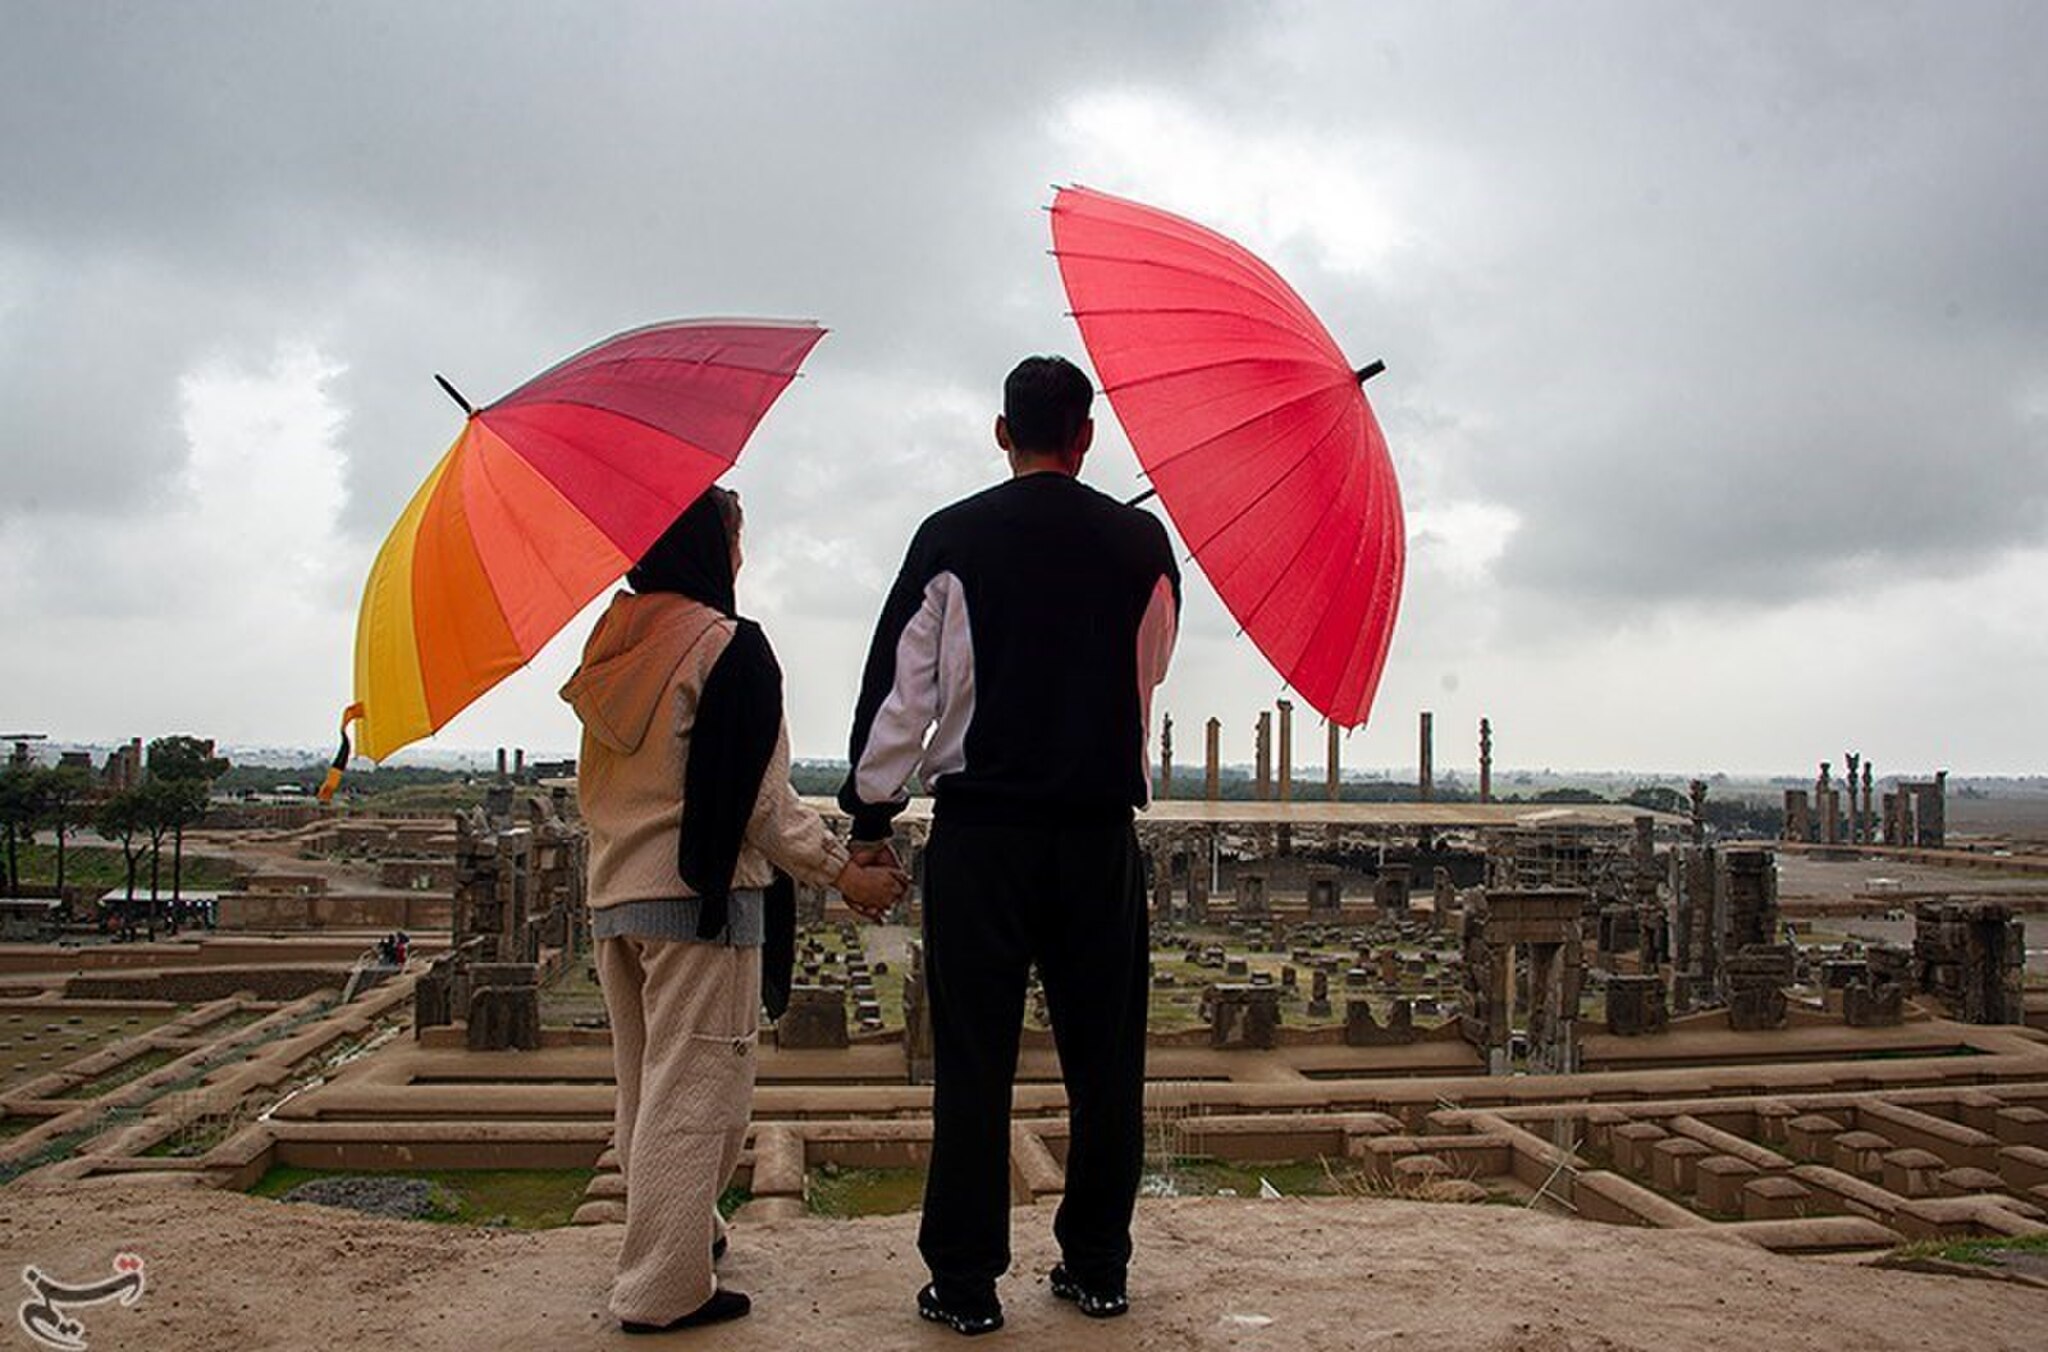
Title: Persepolis 29 March 2025 17
Description: In this ancient city, there is a palace called Persepolis, which was built during the reigns of Darius the Great, Xerxes, and Artaxerxes I and was inhabited for about 200 years
Date: 2025-03-29
Categories: 2025 in Persepolis, Photos by Amir Sadeghian for Tasnim News Agency, Photos from Tasnim News Agency